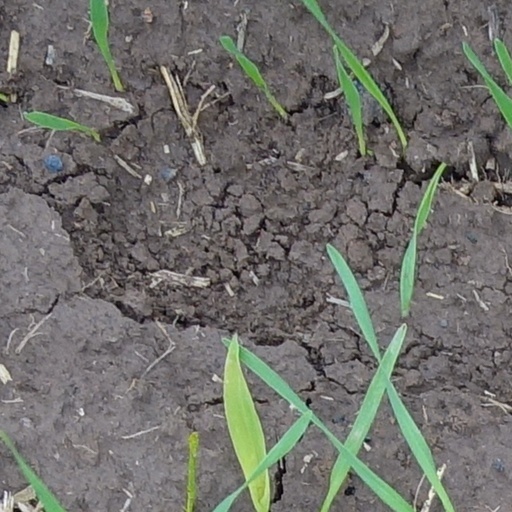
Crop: wheat